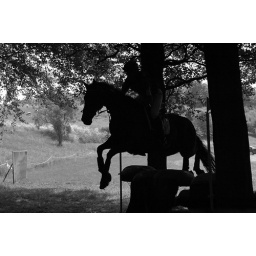
The mushroom fence in black and white